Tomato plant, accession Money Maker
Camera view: horizontal (90 deg, fisheye); turntable rotation: 0 degrees
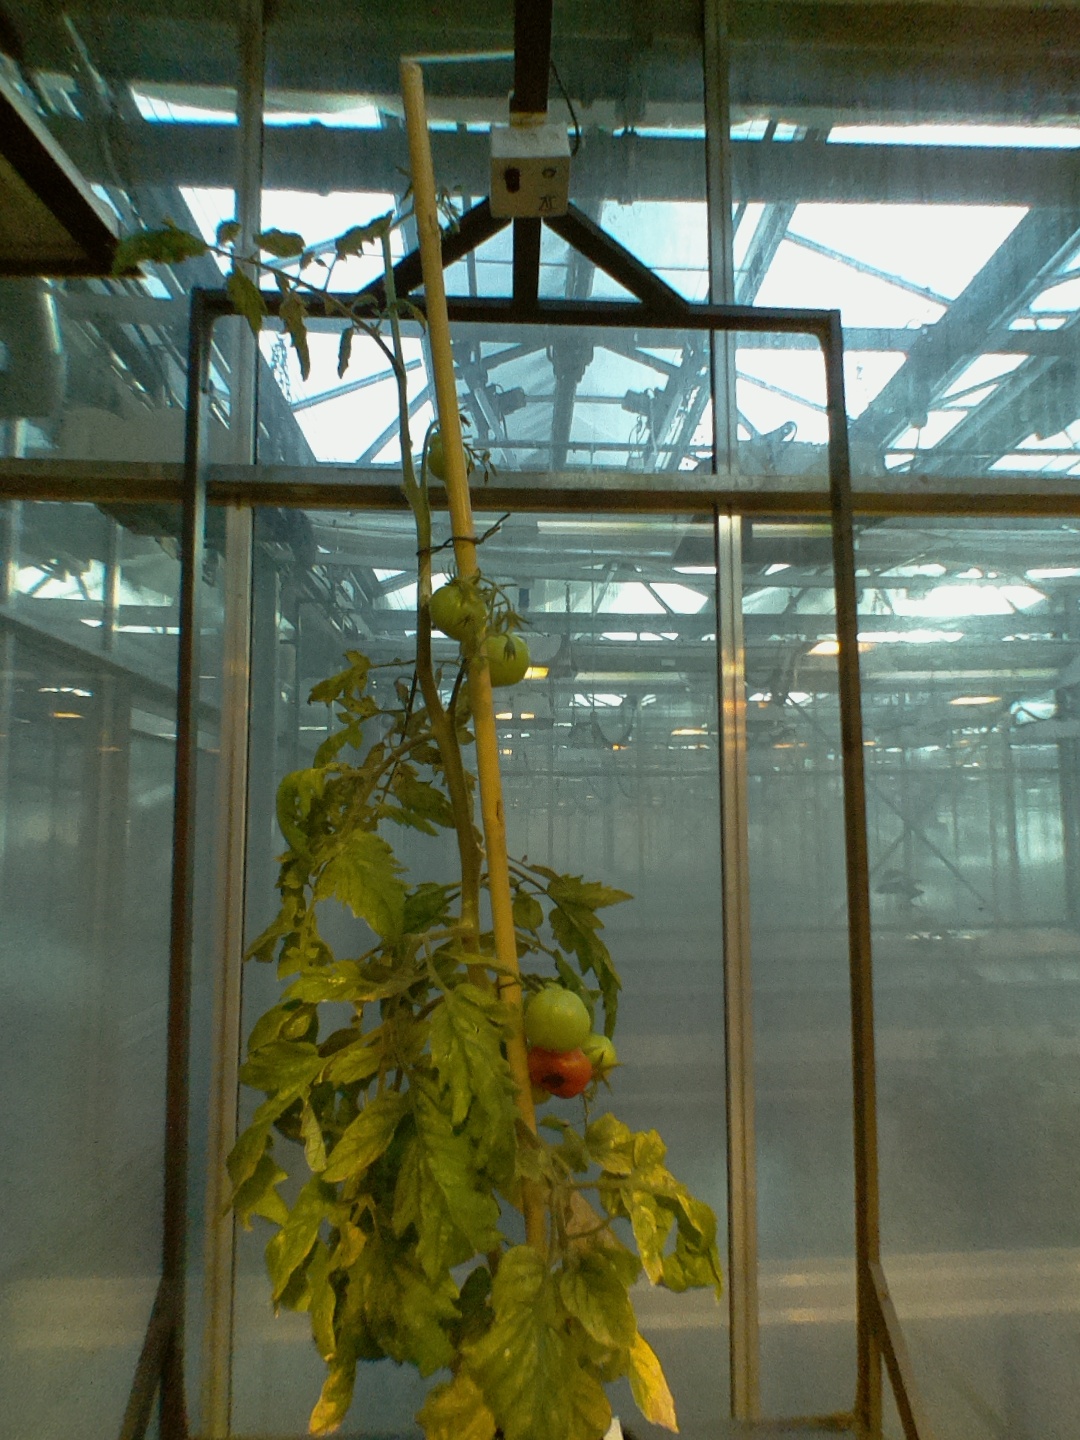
BBCH growth stage 81: 10%-20% of fruits show typical fully ripe color